Borki train disaster

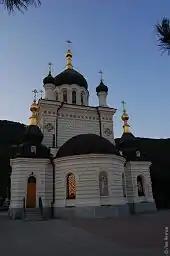
The Foros Church is one of many churches built to glorify God for the emperor's survival.

The imperial family was en route from Crimea to Saint Petersburg. Contrary to railway rules of the period that limited commercial passenger trains to 42 axles, the imperial train of fifteen carriages had 64 axles. Its weight was within the limits set for freight trains, but the train actually travelled at express speeds. It was hauled by two steam engines, a combination that caused dangerous vibrations that, according to Witte, directly caused the derailment. Technical flaws of the royal train were known in advance, yet it had operated for nearly a decade without incidents.